Mississippi Highway 14

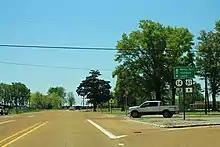
The intersection of US 61 and MS 14 in Anguilla

MS 14 begins in Issaquena County in Mayersville at a fork in the road at an intersection with Levee Road, not even a half mile from the banks of the Mississippi River (one can access the river via this gravel road). The highway heads east straight through the center of town along Court Street, where it has an intersection and becomes concurrent with MS 1 (part of the Great River Road). They head northeast as a two-lane highway to leave Mayersville and pass through rural farmland for several miles to an intersection where MS 1 (Great River Road) splits off and heads north toward Greenville. MS 14 heads due east through more flat farmland to cross Newsom Bayou before entering Sharkey County at a bridge over a small creek.